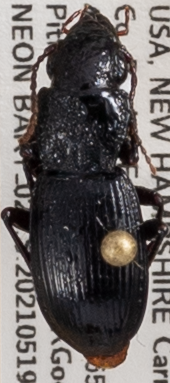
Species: Pterostichus rostratus
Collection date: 2021-05-19
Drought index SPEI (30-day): -0.088
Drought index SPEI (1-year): -1.69
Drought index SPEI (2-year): -0.36